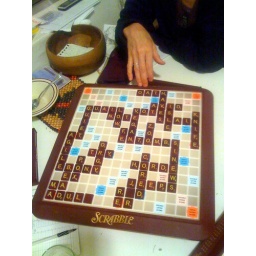
scrabble in golden hill